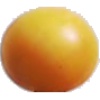
Label: cherry_wax_yellow